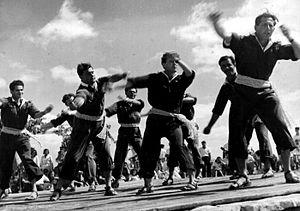
La musique israélienne est à l'image de l'histoire du peuplement en Israël : à un fond liturgique d'origine sémitique ancien s'est greffé une influencé de la musique arabe environnante, mais aussi des musiques traditionnelles venant de toutes parts du monde où la diaspora juive s'était disséminée, notamment en Europe de l'Est. Ainsi, à la musique juive s'est rajoutée la musique hébraïque.